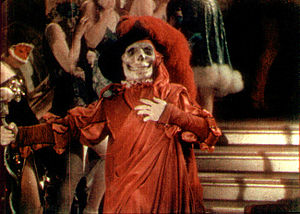
Technicolor / Historie
Phantom of the Opera fra 1925 er et af de tidligeste eksempler på det endelige potentiale ved Technicolor for at gengive det fulde farvespektrum.
Technicolor er navnet på en farveskabelsesproces, hvor man benyttede 3 farvefiltre, som blev frembragt gennem en prisme i et specieltbygget kamera.